St. Johannis-Harvestehude

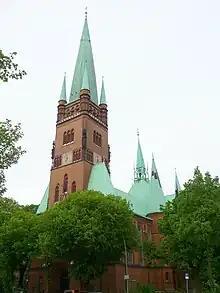
St. Johannis Harvestehude

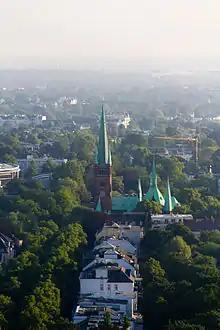
Aerial view

St. Johannis-Harvestehude ("St. John-Harvestehude"), Hamburg, is a neo-Gothic Protestant church, built between 1880 and 1882, and considered one of the best-preserved turn-of-the-century monuments of Hamburg. Contrary to what the name might suggest, the church is located in the Rotherbaum quarter of Hamburg, between the streets of Turmweg and Mittelweg, near the Außenalster.